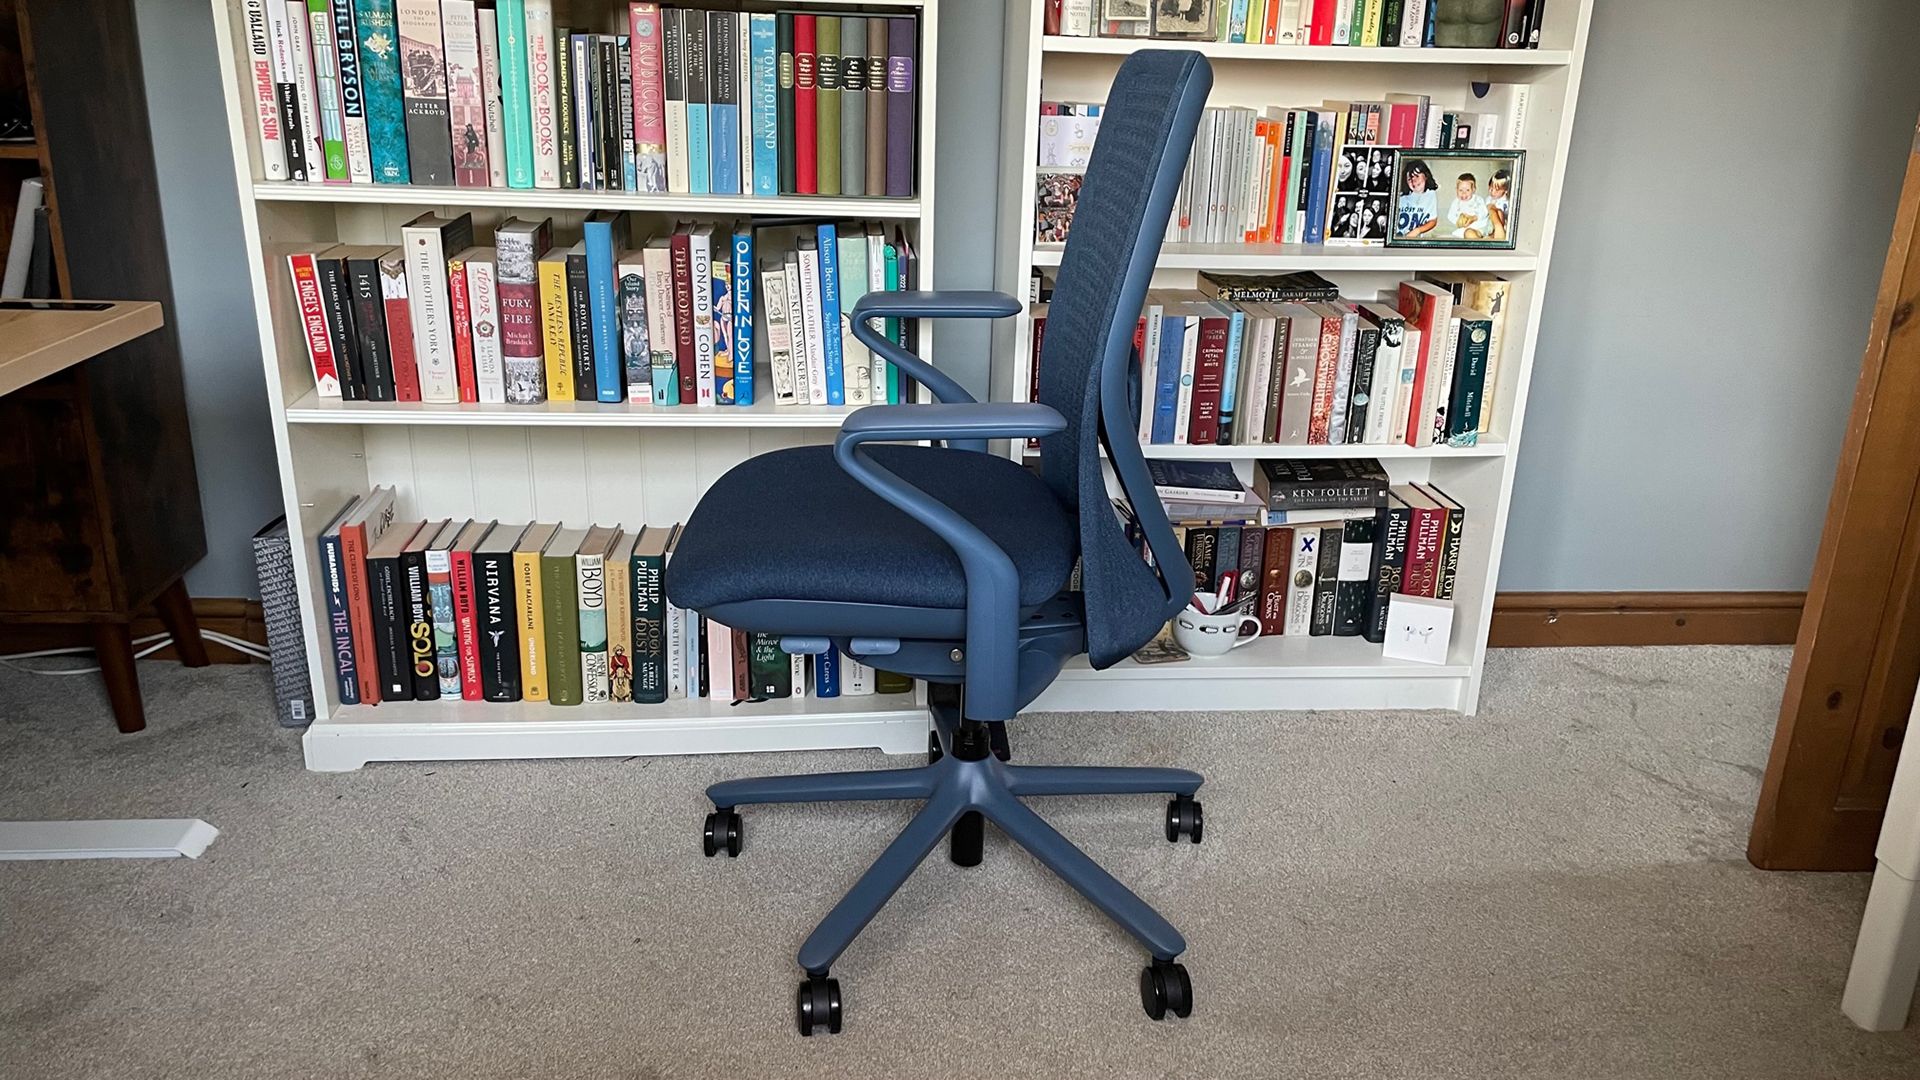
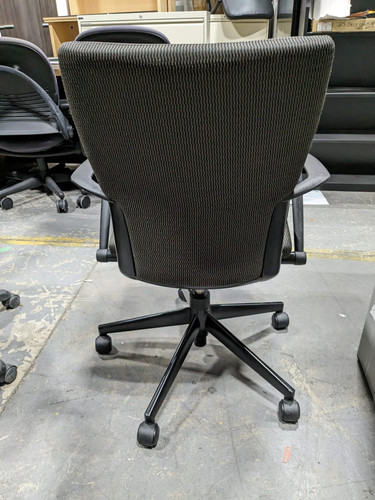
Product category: items_chair
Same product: no